William Gibson (producer)

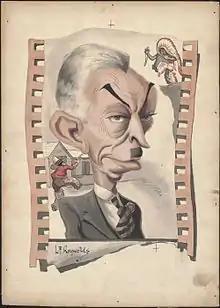
Portrait of William Alfred Gibson, Australian film producer and businessman

William Alfred Gibson (1869 – 6 October 1929) was an Australian film producer and exhibitor best known for his collaboration with Millard Johnson. He was one of the producers of "The Story of the Kelly Gang" (1906) and helped establish Amalgamated Pictures.